Oda of Meissen

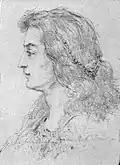
Sketch of Oda of Meissen by Jan Matejko

Since the death of his third wife Emnilda in 1017, Bolesław I began to look a suitable new consort, and he turned his attention to the Holy Roman Empire. On 30 January 1018 the Peace of Bautzen was signed between Emperor Henry II and the Polish ruler; during the preliminary negotiations of this treaty in Ortenburg Castle, was decided that the widower Bolesław I would reinforced his dynastic bonds with the German nobility through a marriage. The chosen bride was the much younger Oda, whose eldest brother Margrave Herman I of Meissen gave his consent as the head of the Ekkehardiner family. Accompanied by her brother and Bolesław I's son Otto, Oda traveled to Cziczani (also spelled "Sciciani", at the site of either modern Groß-Seitschen or or Zützen) Castle, the residence of the Piasts in Lower Lusatia. There, she was received with a sea of lights when she arrived at night by Bolesław I and a large crowd. The marriage is believed to be celebrated in simple secular rite followed (at best with a subordinate ecclesiastical contribution, especially since the church only began to be interested in the institute of marriage at this point in time) four days later after the formal signing of the peace treaty, on 3 February 1018 or a few days later.